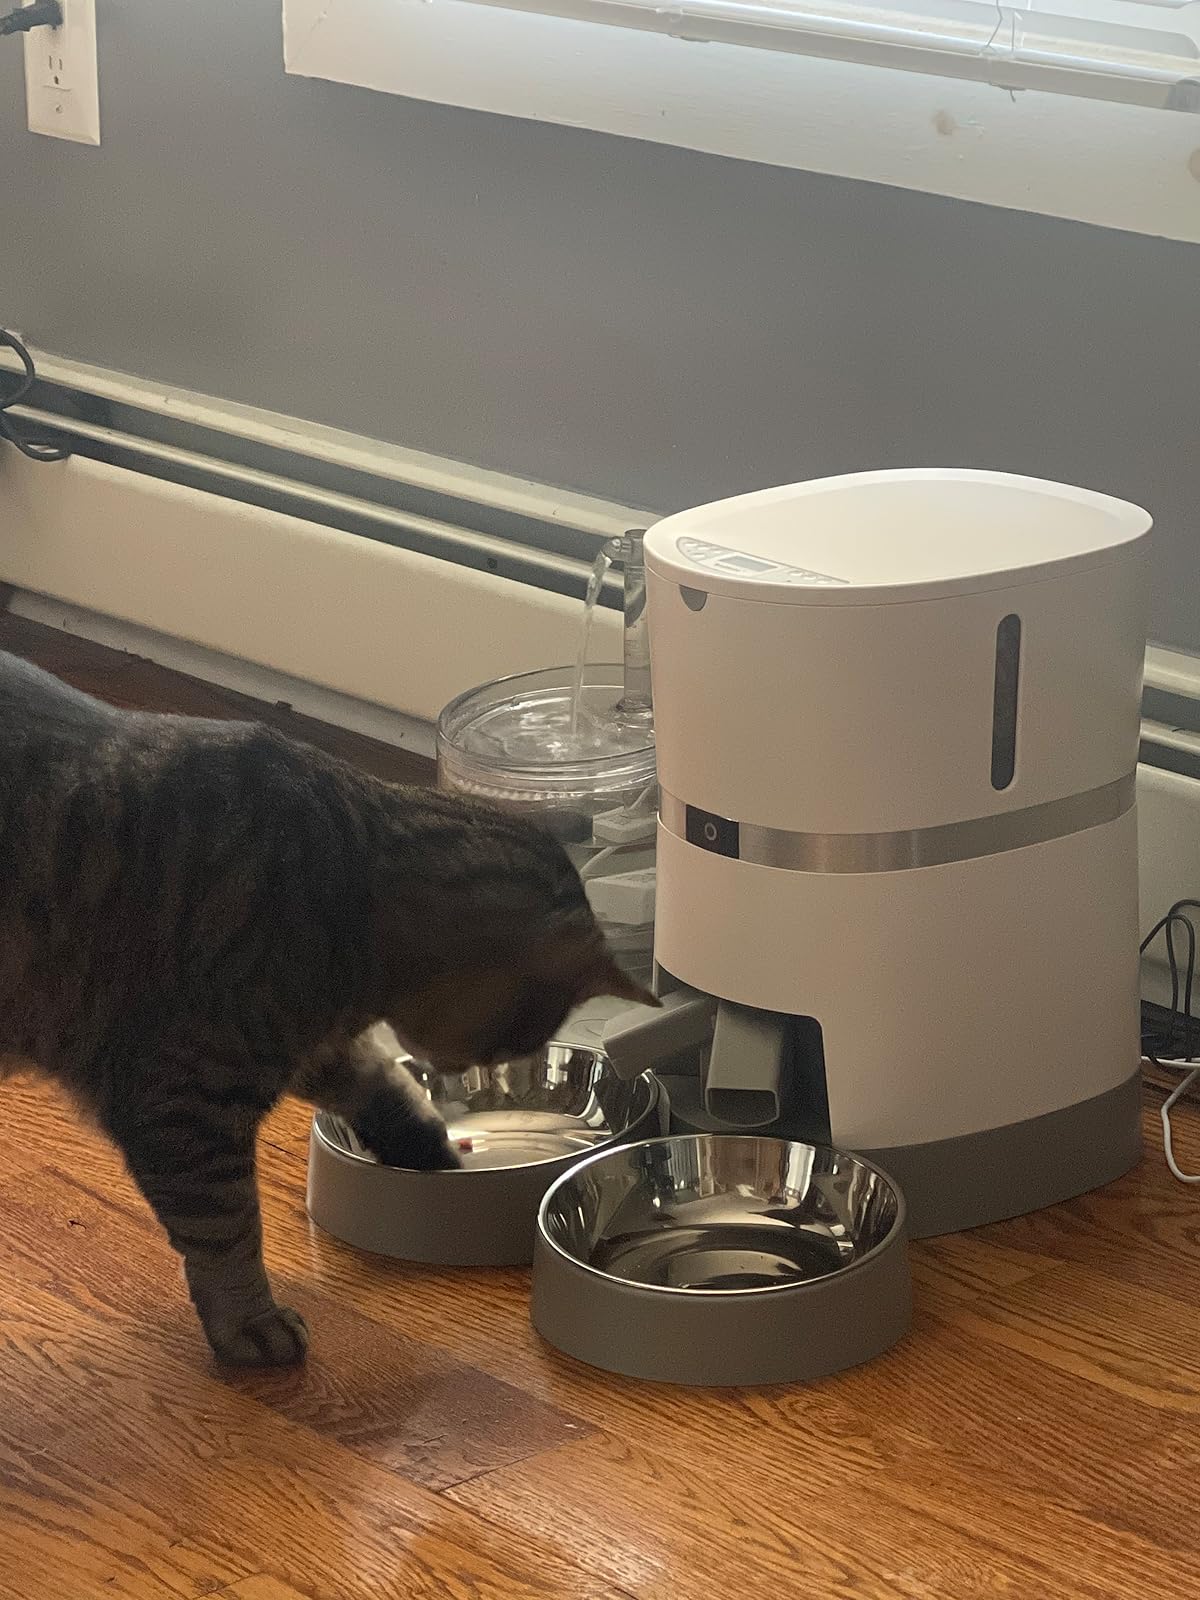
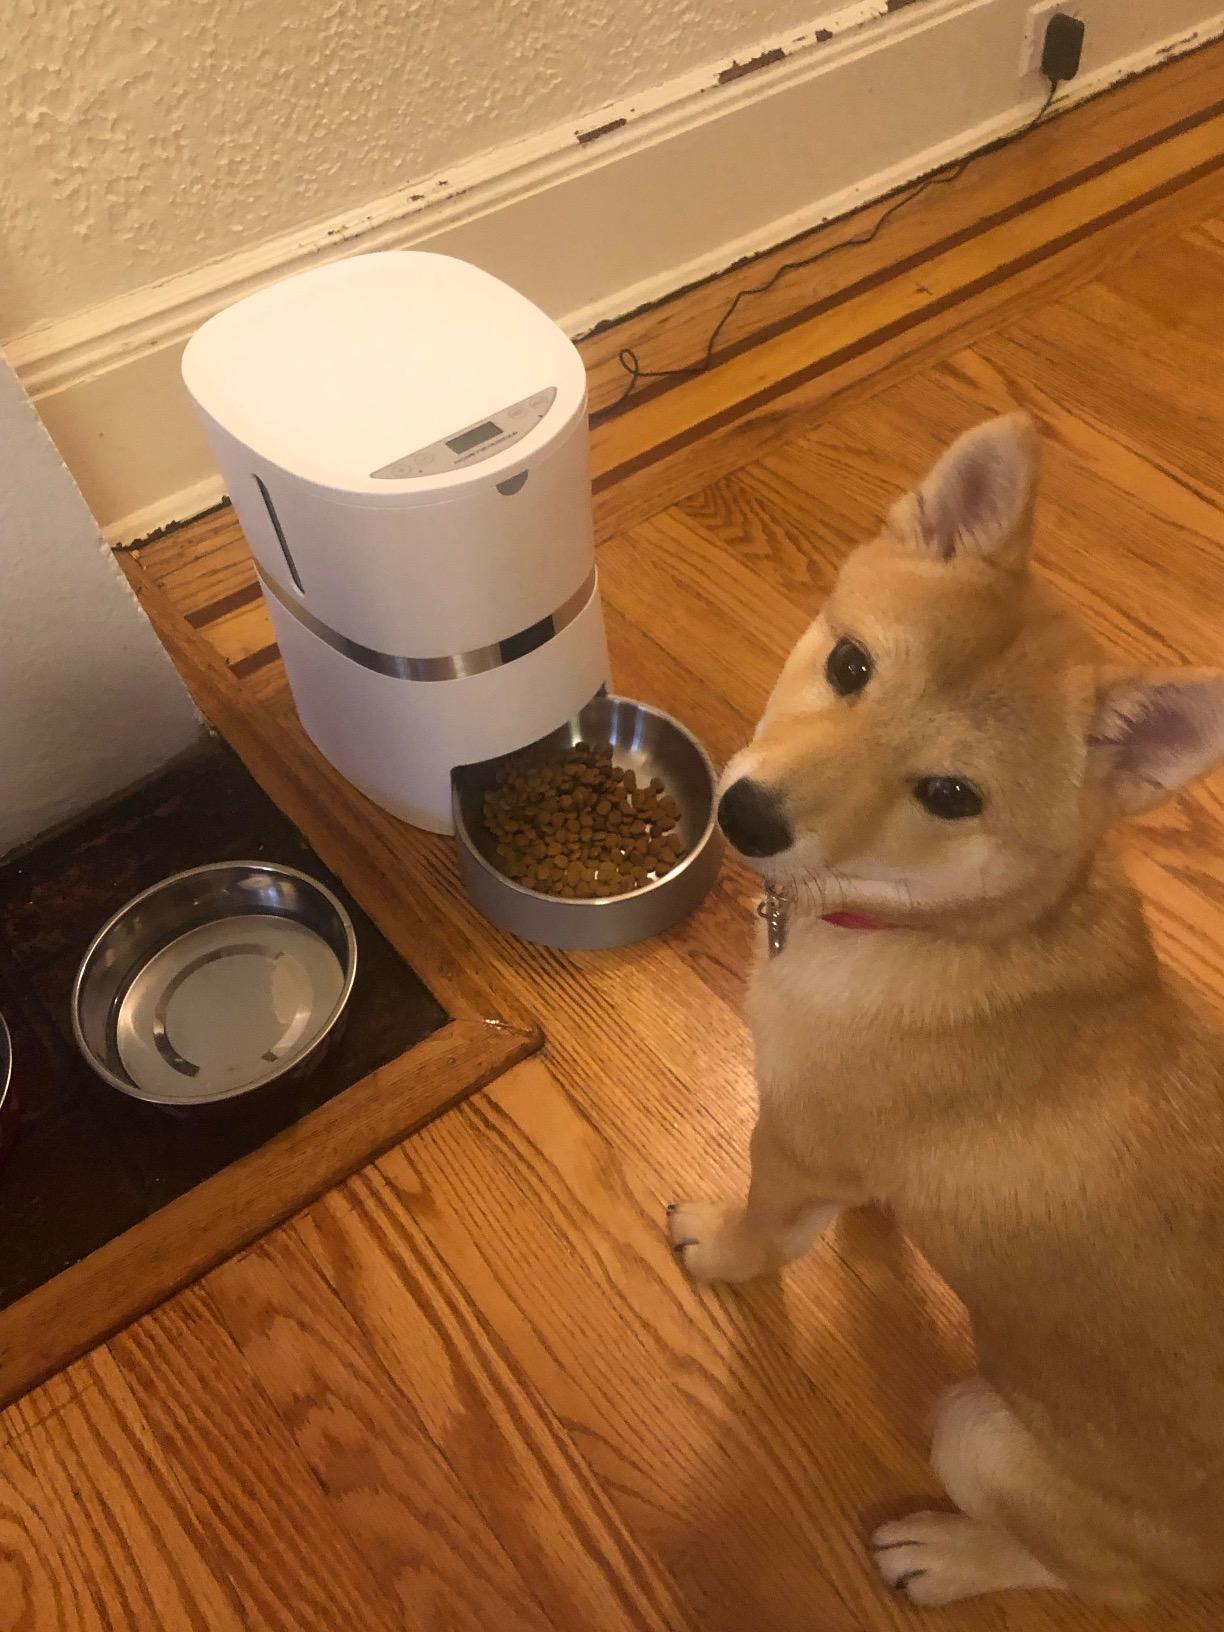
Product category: items_feeder
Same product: no